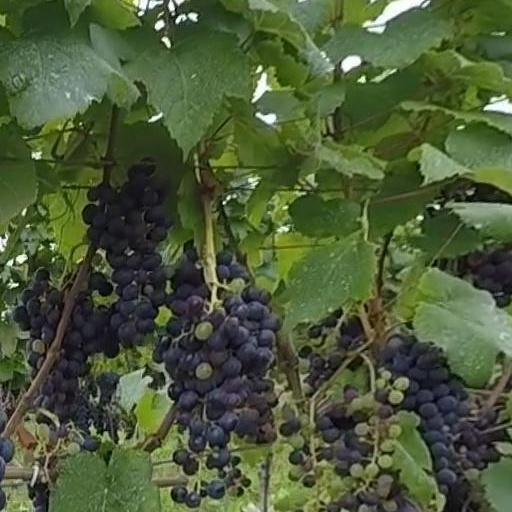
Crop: grape